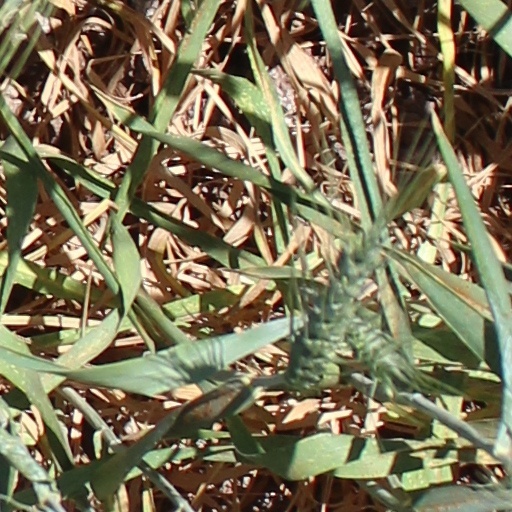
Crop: wheat